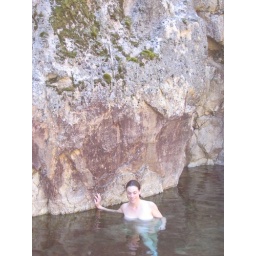
Gillian takes a break in her natural habitat. The hot water seeped out from craks in this large rock wall.